Boylston Building

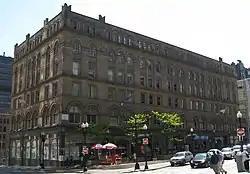

The Boylston Building is an historic building at 2–22 Boylston Street in Boston, Massachusetts. The six-story sandstone building was designed by Carl Fehmer and built in 1887 by Woodbury & Leighton. It is an early instance in Boston of a skeleton-built commercial structure, rather than having load-bearing masonry walls. The building housed the Boylston Market, a wholesale trading exchange which had been on the site since 1810 (in a building designed by Charles Bulfinch).